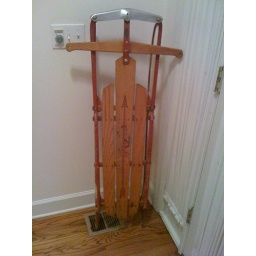
My sled from 1966 in PA is standing beside our front door waiting for the next snow in Atlanta.